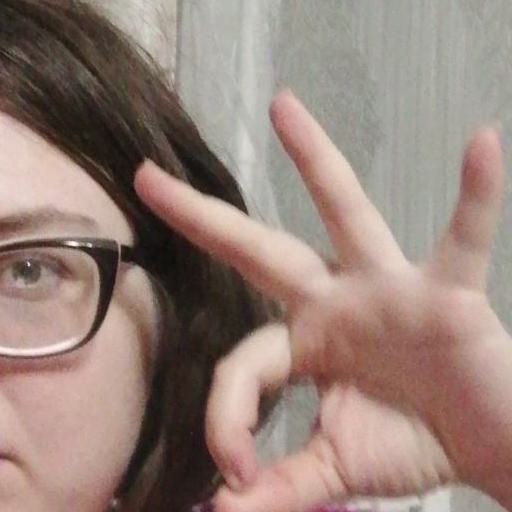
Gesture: ok